5th Missouri Infantry Regiment (Confederate)

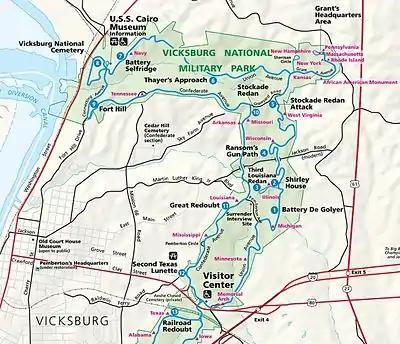
National Park Service map showing the locations of the Stockade Redan and the Third Louisiana Redan

On May 7, the regiment was reinforced when 100 exchanged prisoners joined the regiment, creating a second Company H. The First Missouri Brigade was also issued .577 Enfield rifled muskets around the same time. The regiment fought next on May 16 at the Battle of Champion Hill. Early in the battle, Company F was detached from the rest of the 5th Missouri Infantry as part of a battalion of skirmishers drawn from the infantry regiments of the First Missouri Brigade; the battalion was commanded by Lieutenant Colonel Finley L. Hubbell of the 3rd Missouri Infantry. By the early afternoon of the 16th, the Confederate left flank at Champion Hill was already collapsing. The First Missouri Brigade was sent by Lieutenant General John C. Pemberton to stabilize the Confederate line. The 5th Missouri Infantry was the first of the brigade's regiment to reach the front, where it formed next to the 56th Georgia Infantry Regiment. The 3rd Missouri Infantry then formed next to the 5th. However, an attack by Slack's Union brigade routed the Georgians and captured Waddell's Alabama Battery. The two Missouri regiments were then exposed to enfilade fire, causing them to retreat slightly. The rest of Cockrell's First Missouri Brigade arrived, and the 3rd and 5th Missouri Infantry moved back to their original positions. After full deployment, the brigade was aligned with the 6th Missouri Infantry and the 2nd Missouri Infantry on the left, the 3rd Missouri Infantry in the center, and the 5th Missouri Infantry and the 1st and 4th Missouri Infantry Regiment (Consolidated) on the right.